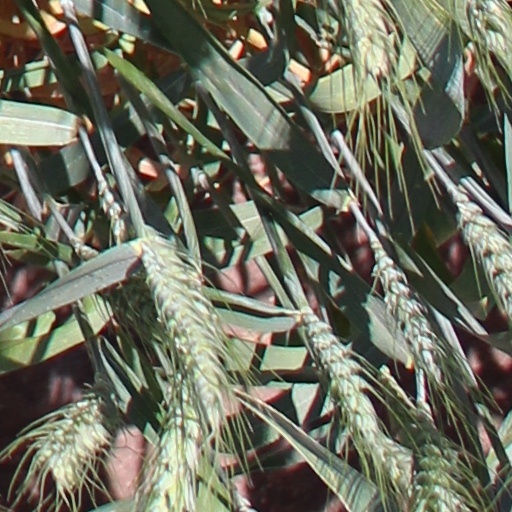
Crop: wheat